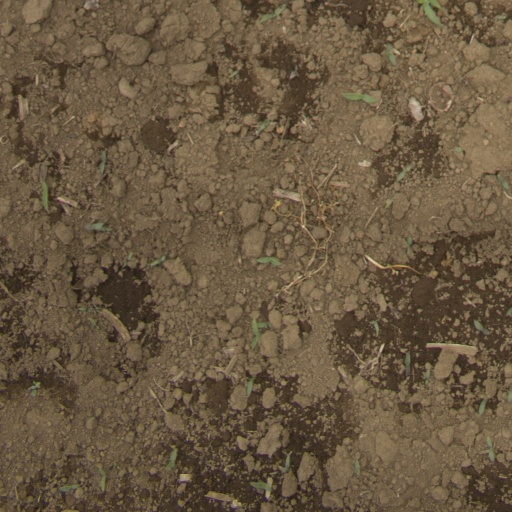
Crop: Jerusalem artichoke